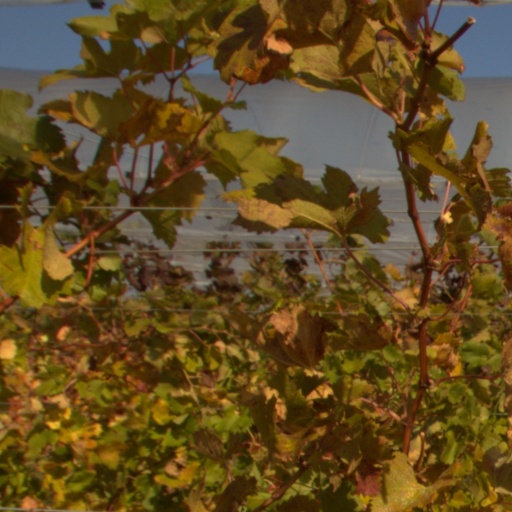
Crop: grape